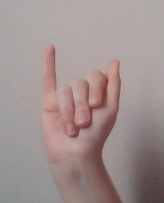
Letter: meem